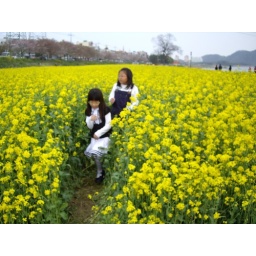
girls in flowers